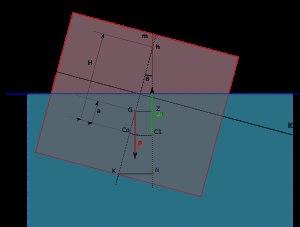
Le centre de carène généralement nommé C est le centre de volume déplacé par la carène d'un navire.